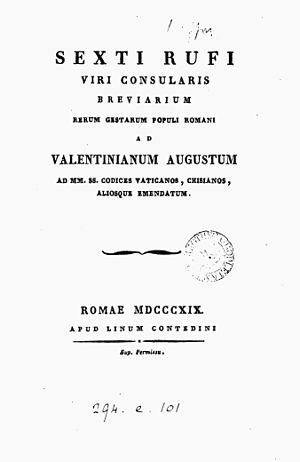
Rufius Festus ou Festus est un fonctionnaire et un historien latin qui rédigea en 370 un abrégé de l'histoire romaine à la demande de l'empereur Valens.